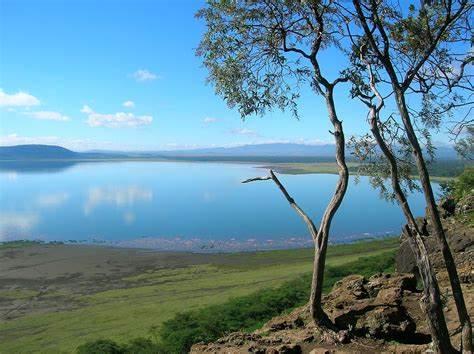
Eneo maalumu lililozungukwa na chanzo kikubwa cha maji mithiri ya bwawa, mto ama ziwa na kipande cha ardhi chenye uoto wa asili unaojumuisha miti mirefu pamoja na miti mifupi ikiashiria kuwa ni eneo maalumu lenye kuakisi mandhari ya misitu.